Science Ninja Team Gatchaman

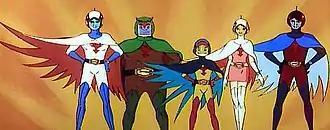
Left to right: Ken, Ryu, Jinpei, Jun and Joe

Created in the wake of the Henshin (transformation) boom begun by Shotaro Ishinomori's "Kamen Rider" in 1971, "Gatchaman" was conceived as a blending of ninja adventure with science fiction.